Answer in natural language. How many Chairs are visible in the scene? Choose between the following options: 3, 2, 5, 4 or 1
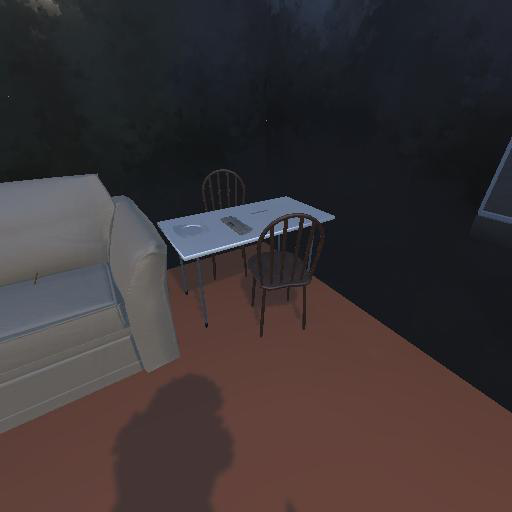
<answer>2</answer>